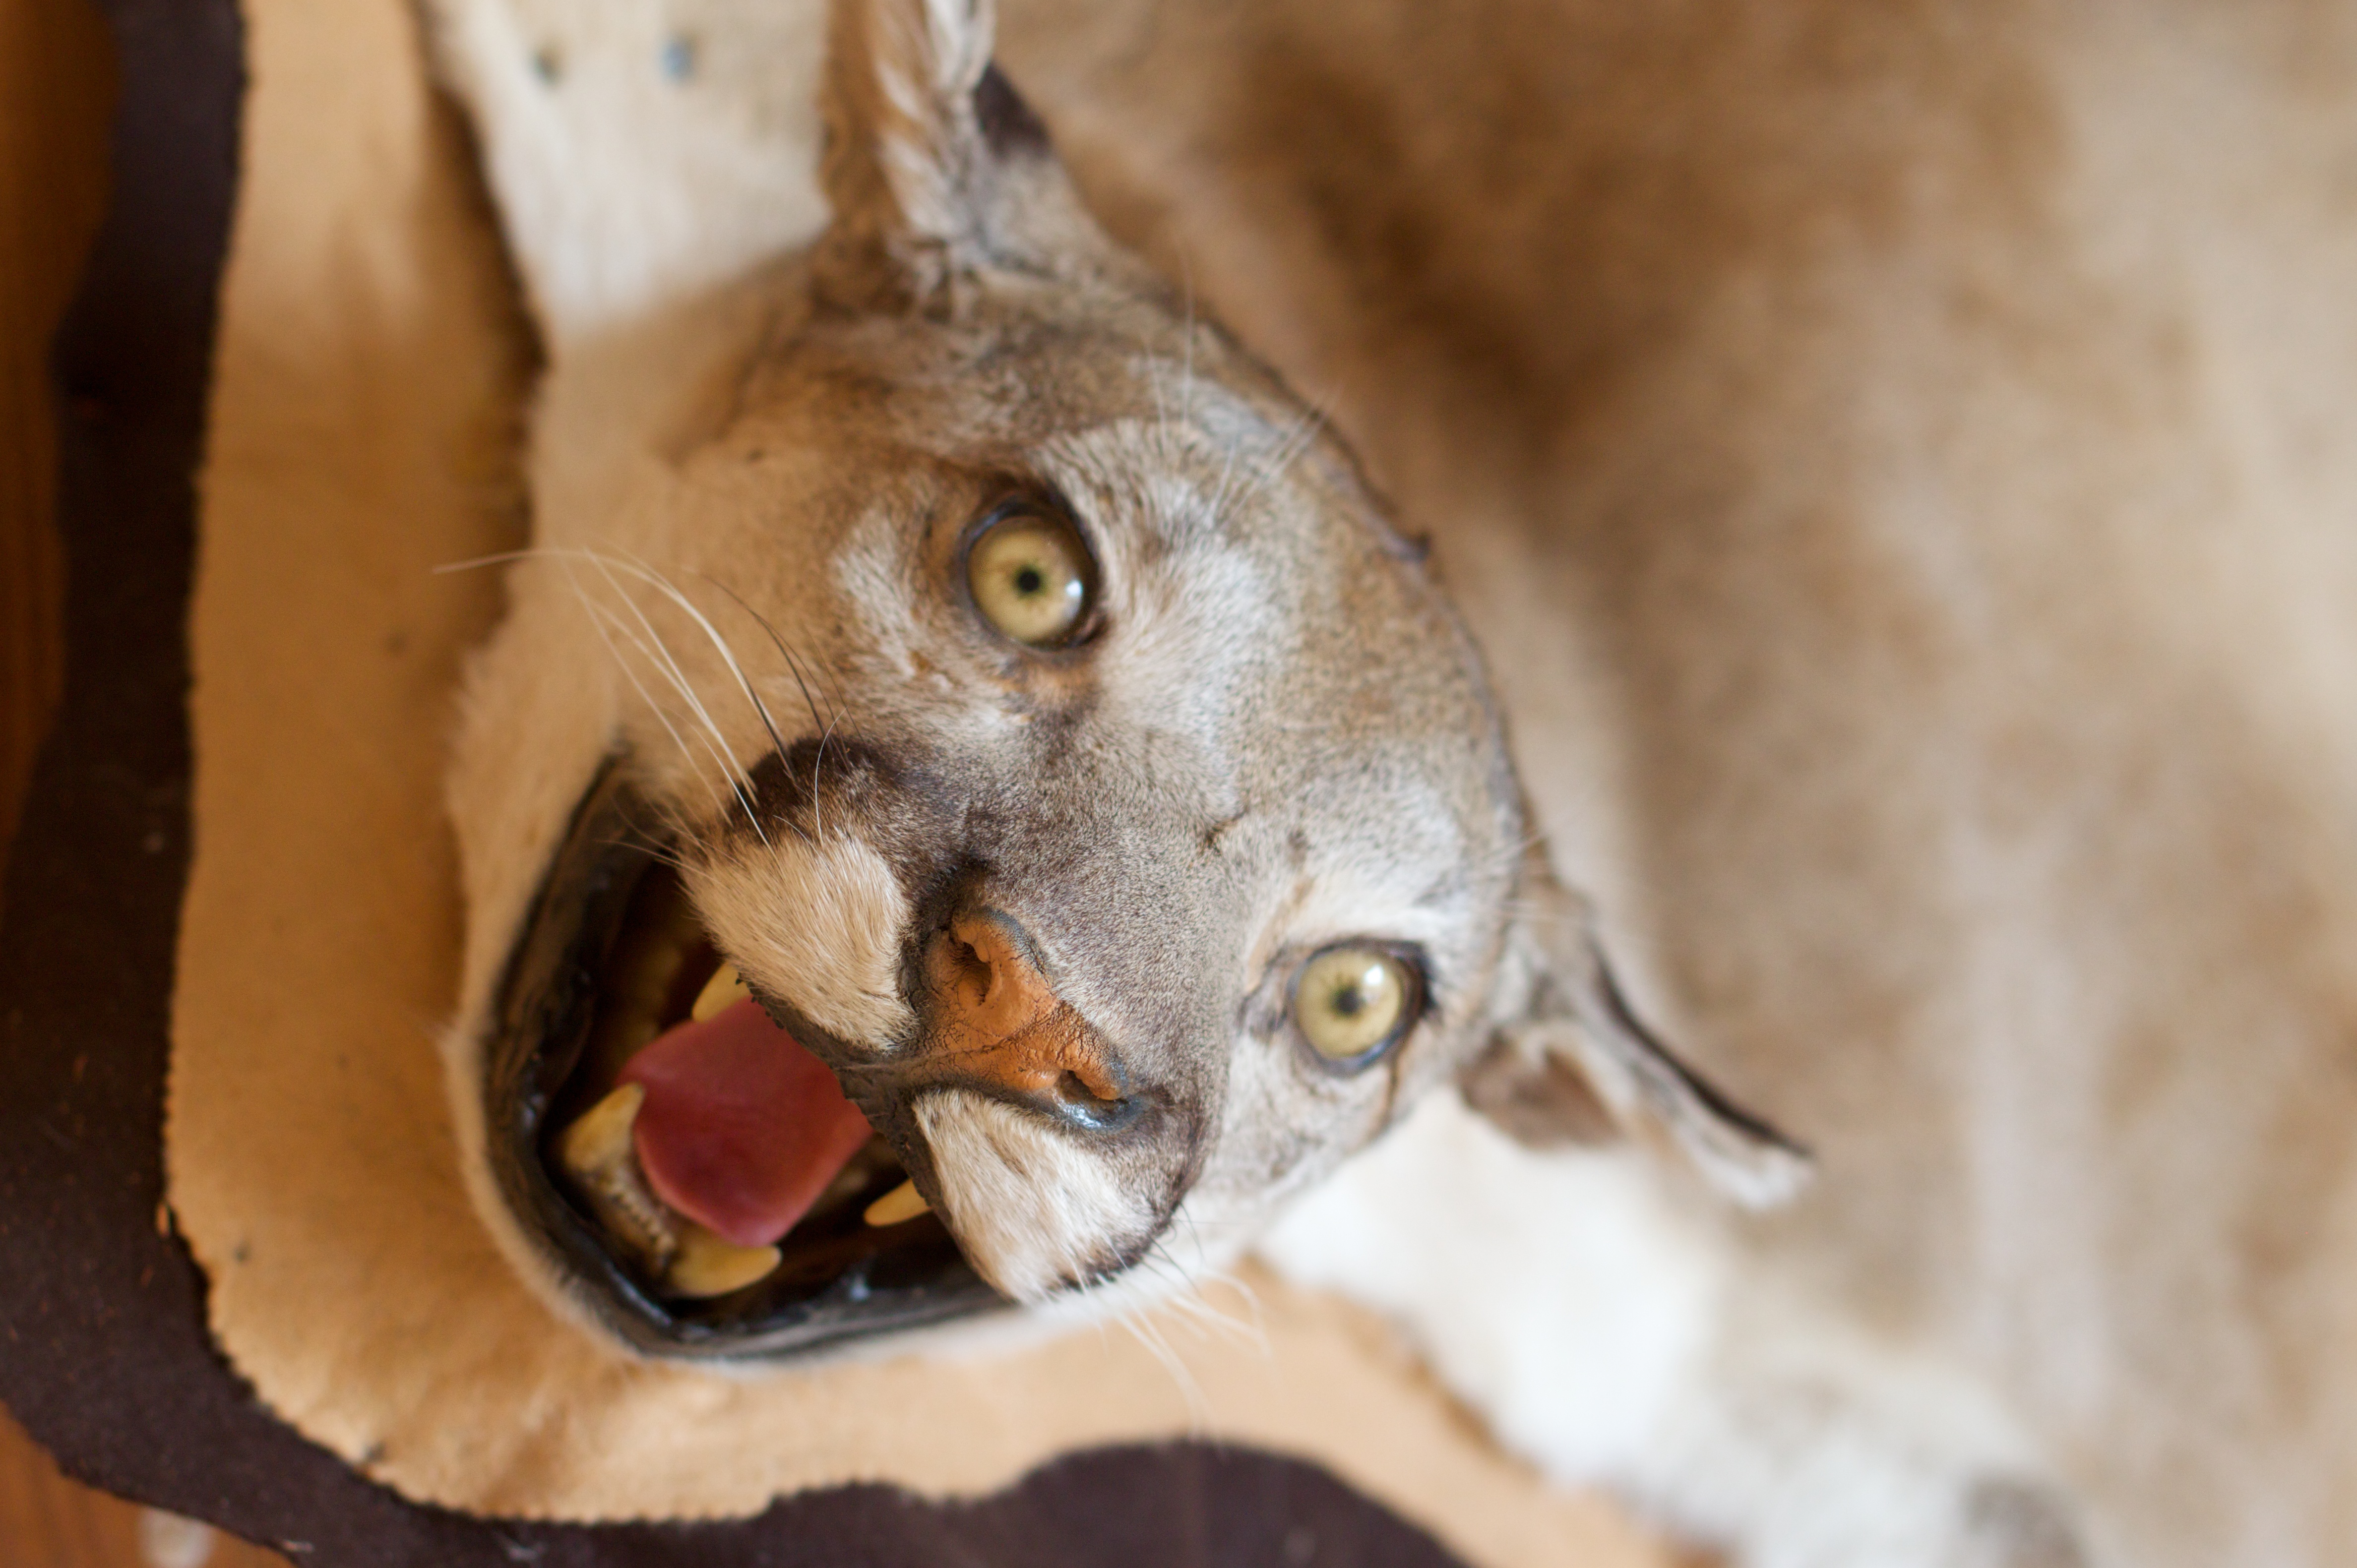
wildlife, cat, mammal, fauna, close up, whiskers, eye, head, vertebrate, ds106, rockartranch, macro photography, small to medium sized cats, cat like mammal